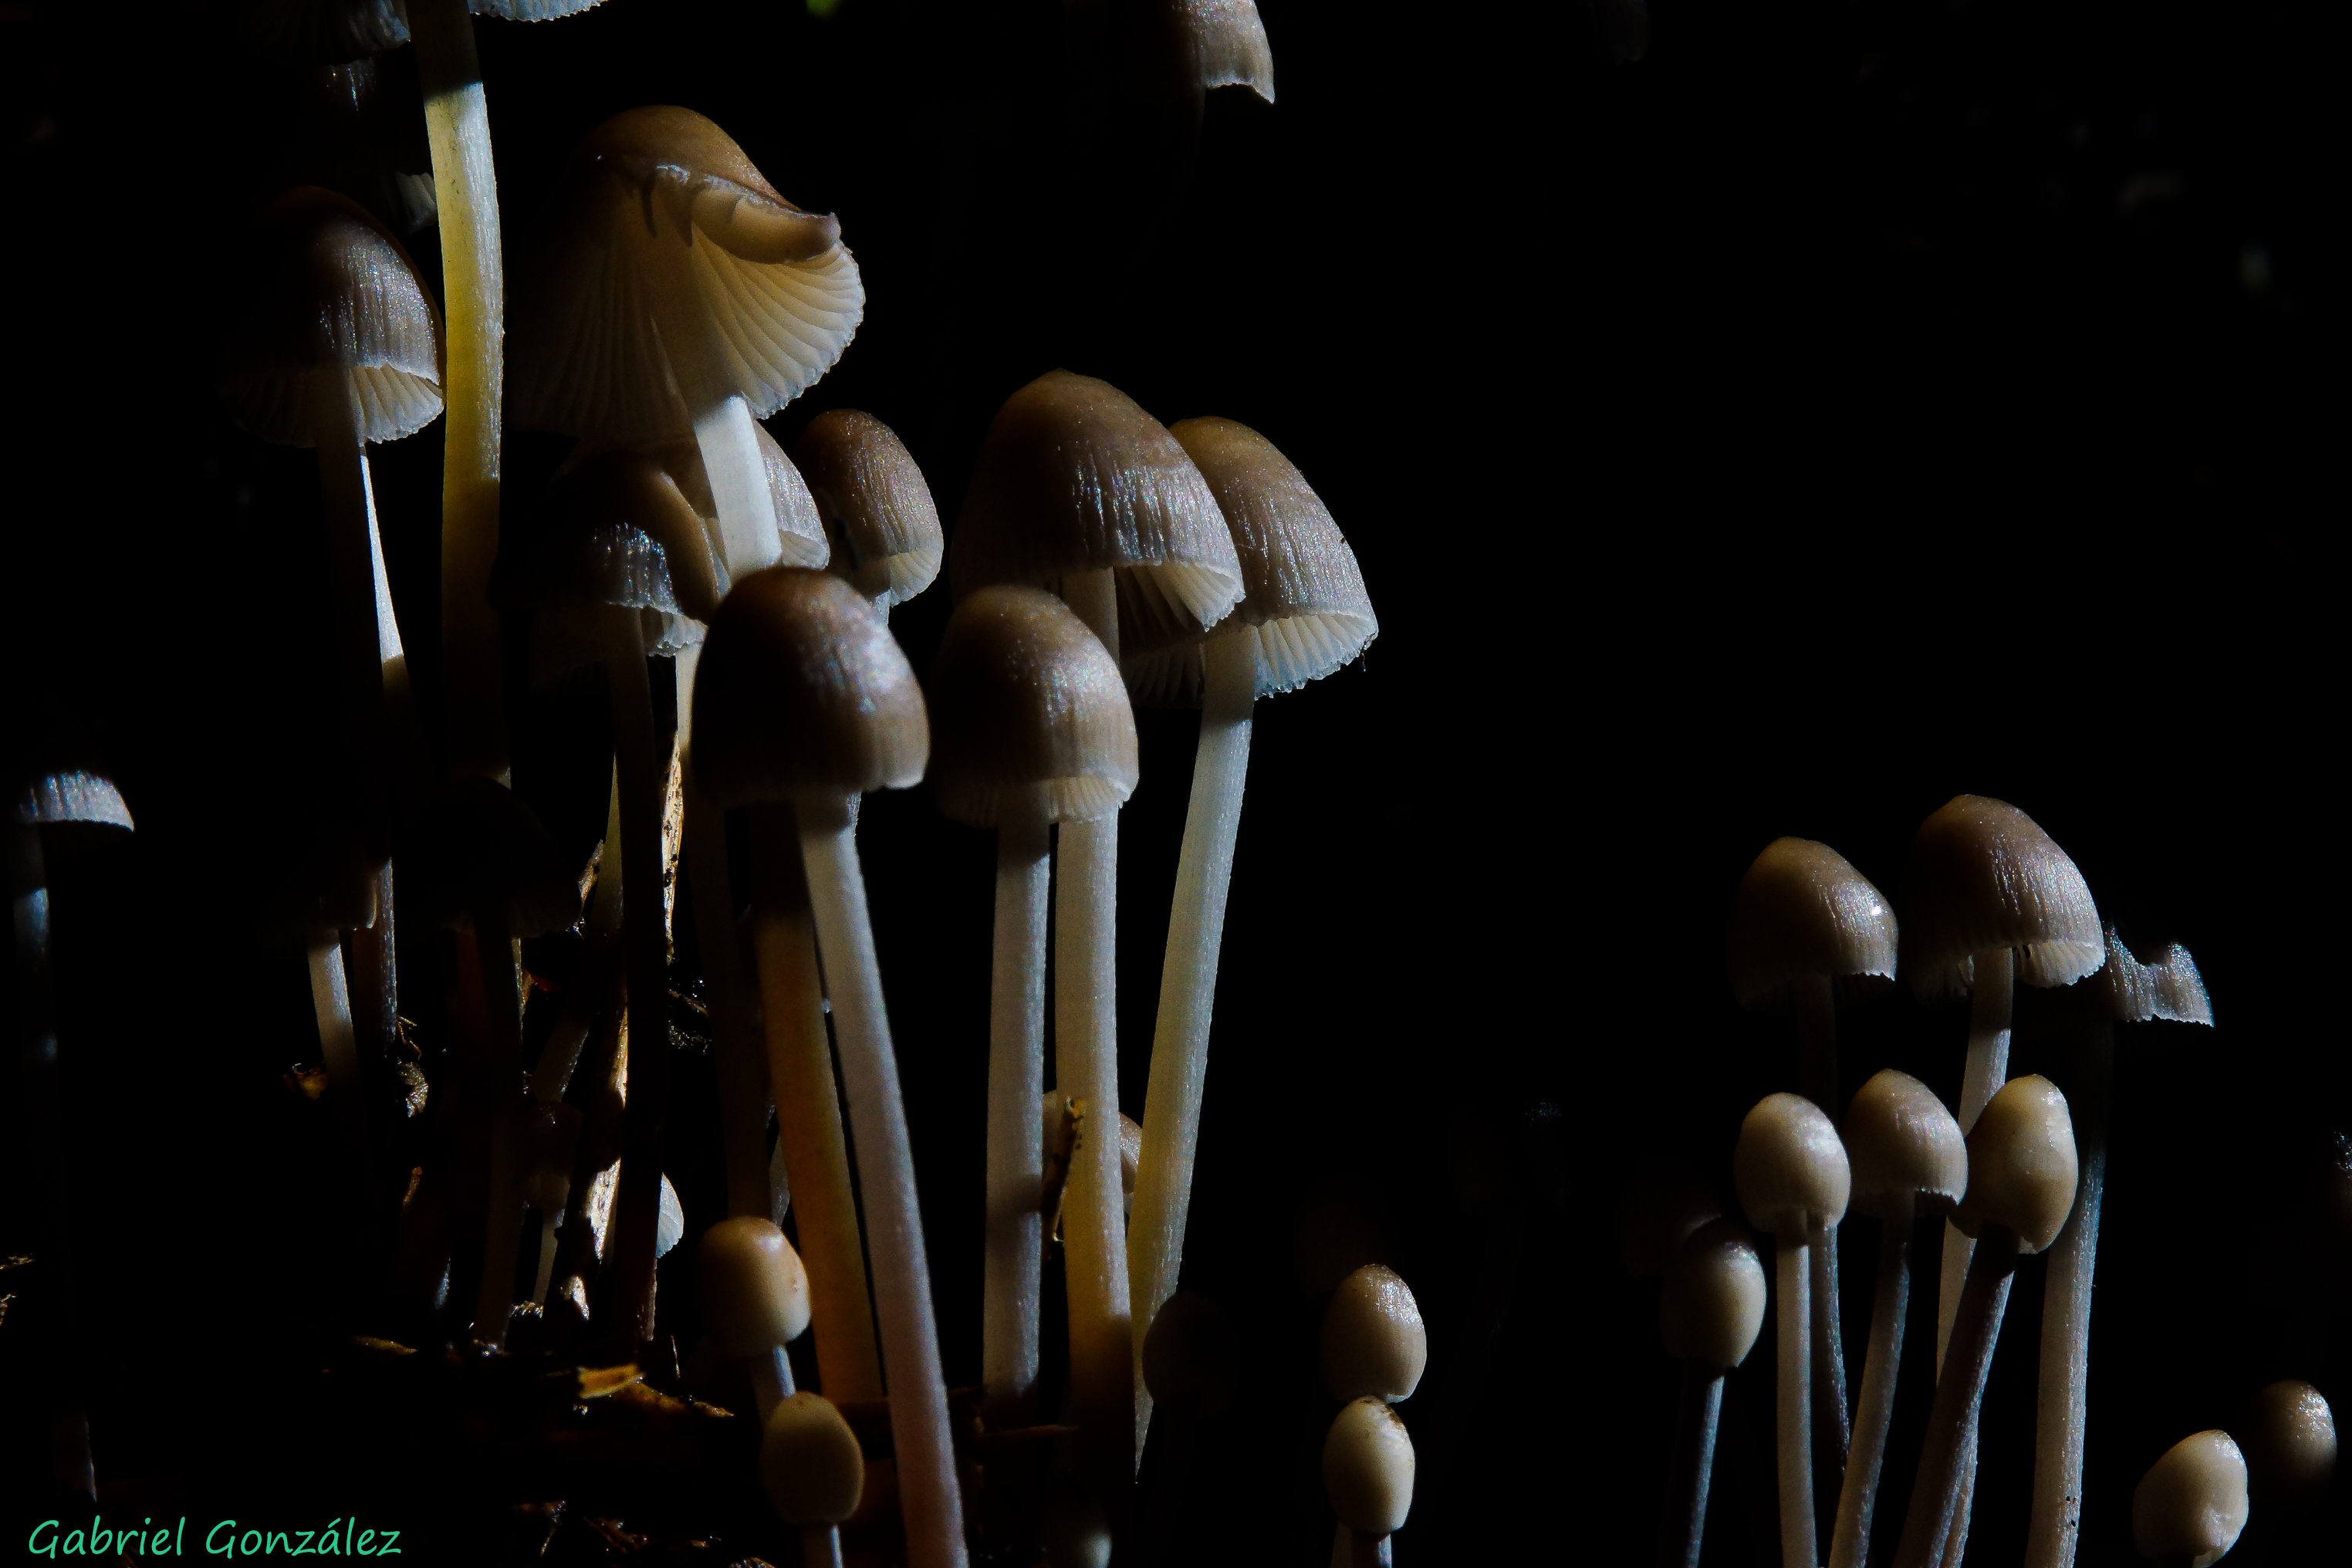
nature, photo, macro, darkness, mushrooms, naturaleza, setas, tamron90mm, a77, g, ggl1, gaby1, xovesphoto, sonya77, gphoto, xelodegalicia, gabrielcoru a